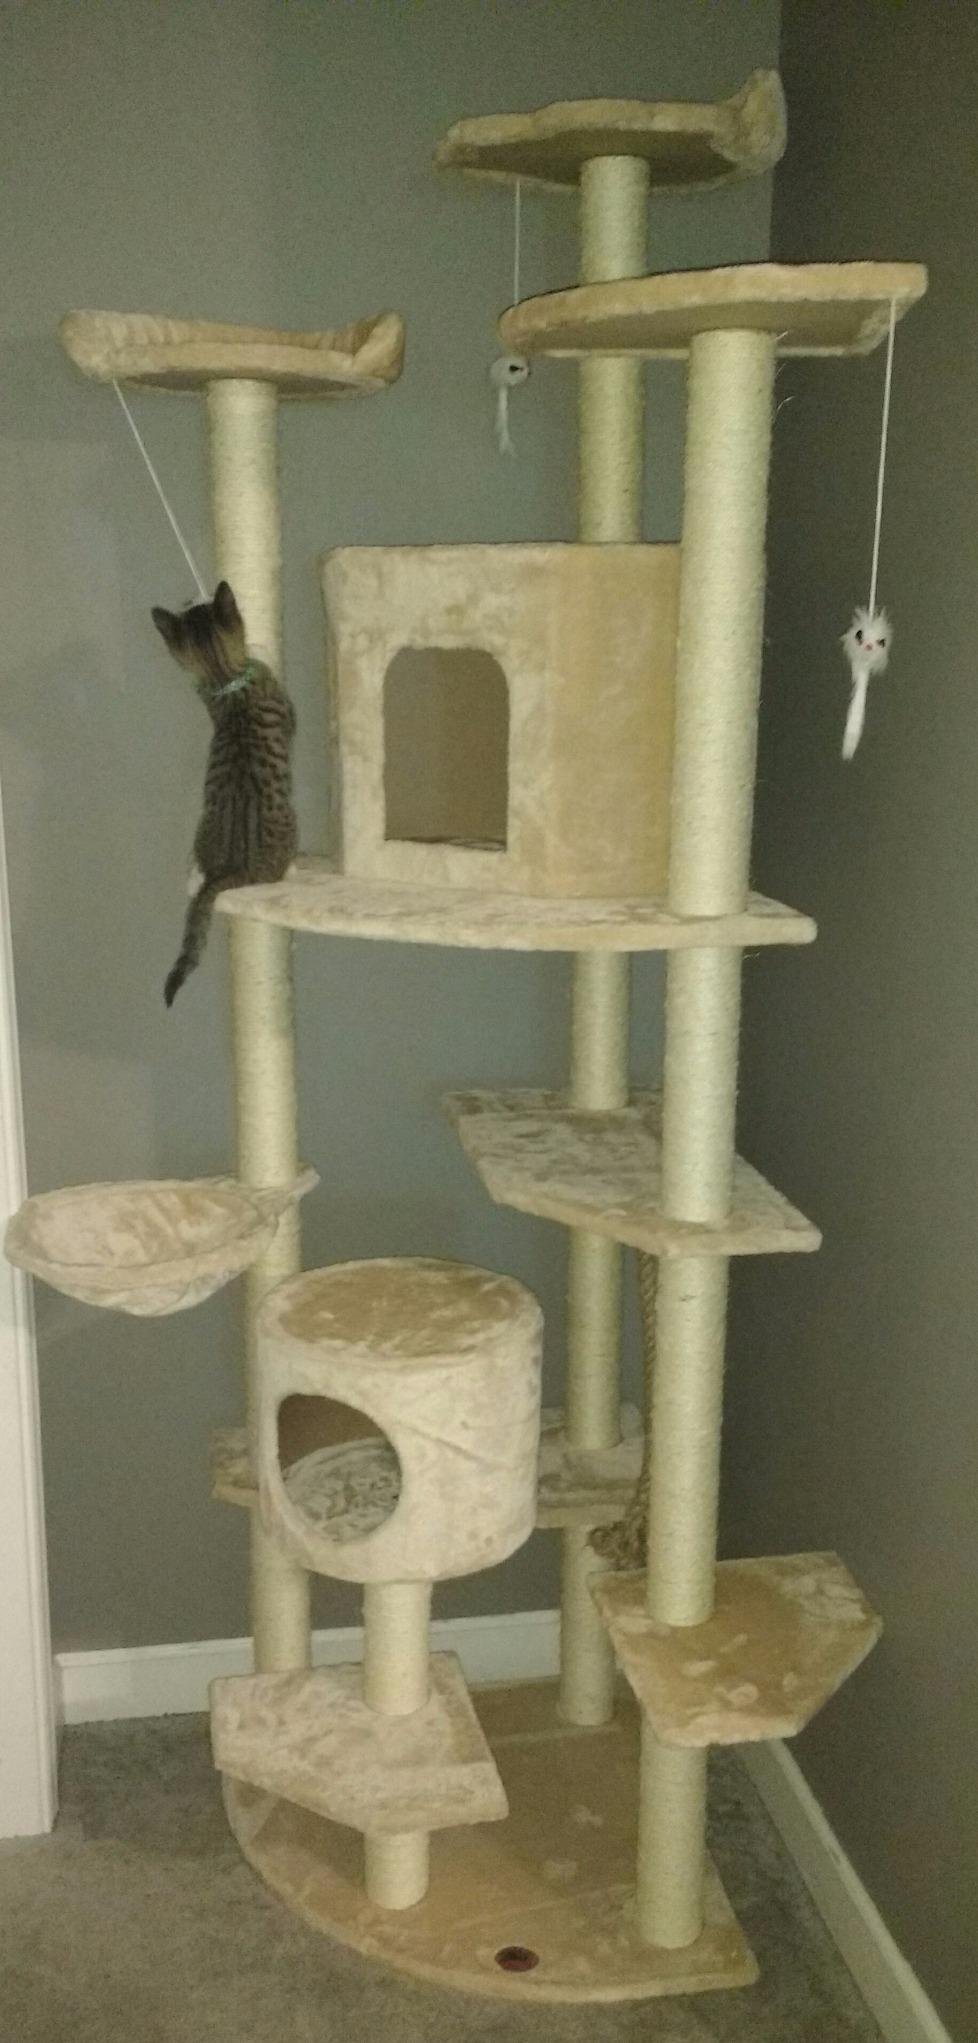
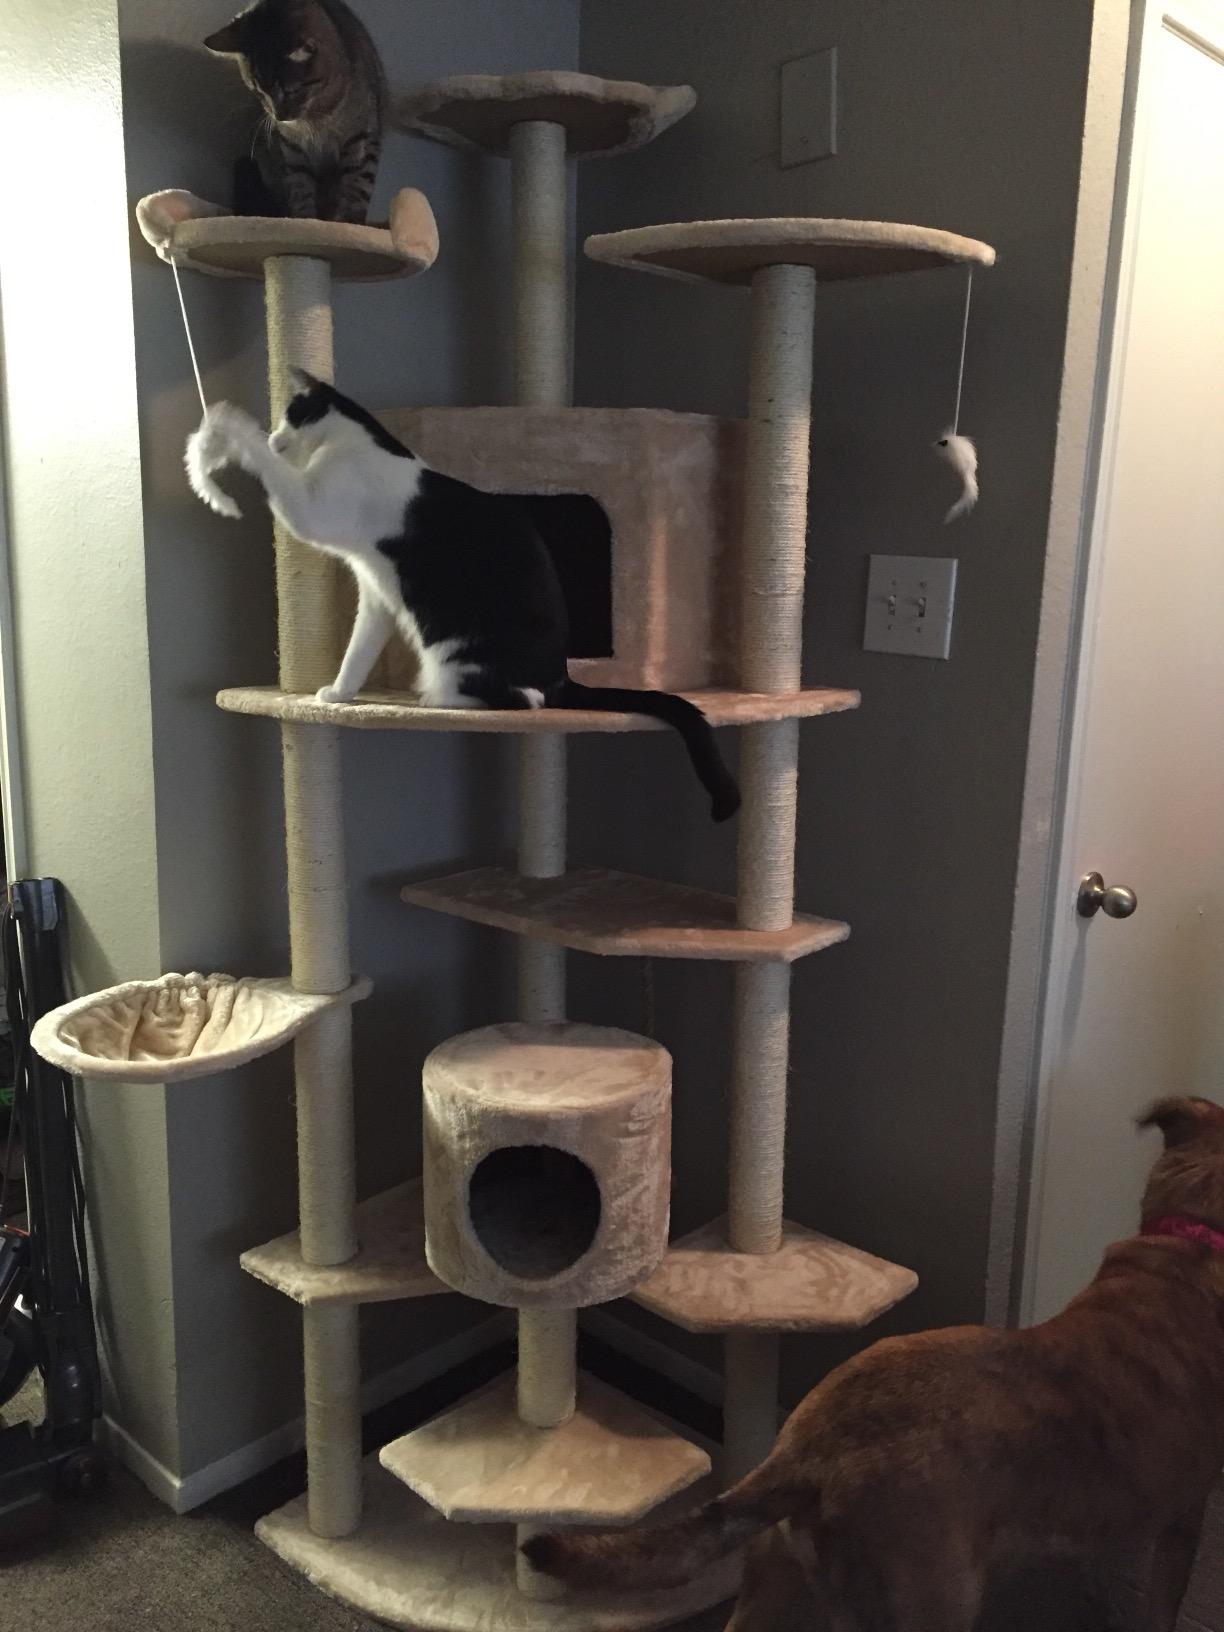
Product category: items_cat tree
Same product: yes